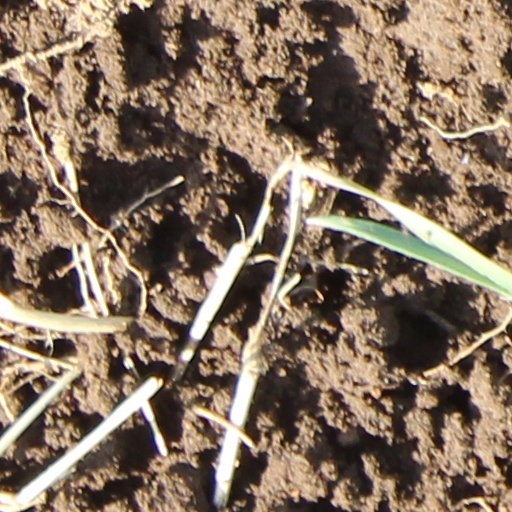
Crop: wheat